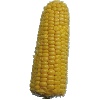
Label: corn